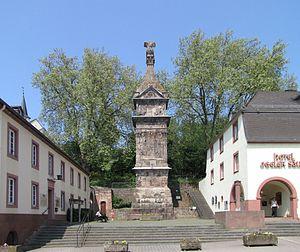
Mausolée d'Igel
Igel est une municipalité de la Verbandsgemeinde Trier-Land, dans l'arrondissement de Trèves-Sarrebourg, en Rhénanie-Palatinat, dans l'ouest de l'Allemagne.
Le mausolée d'Igel est un monument funéraire romain du IIIᵉ siècle, situé à Igel, à 9 km à l'ouest de Trèves, sur la rive gauche de la Moselle, en Allemagne.